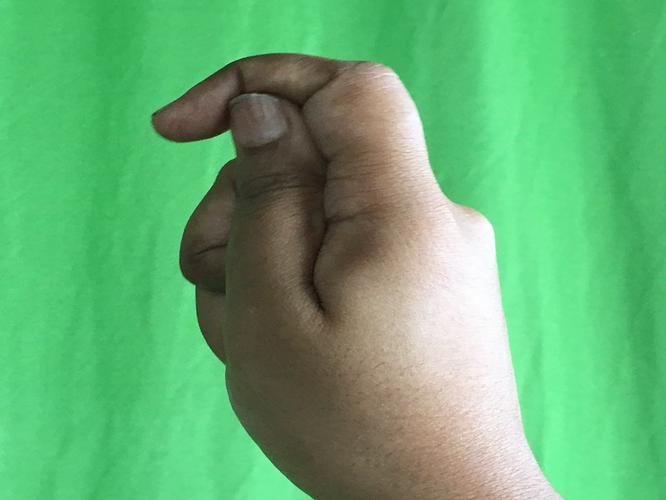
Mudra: Kapith
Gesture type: single_hand